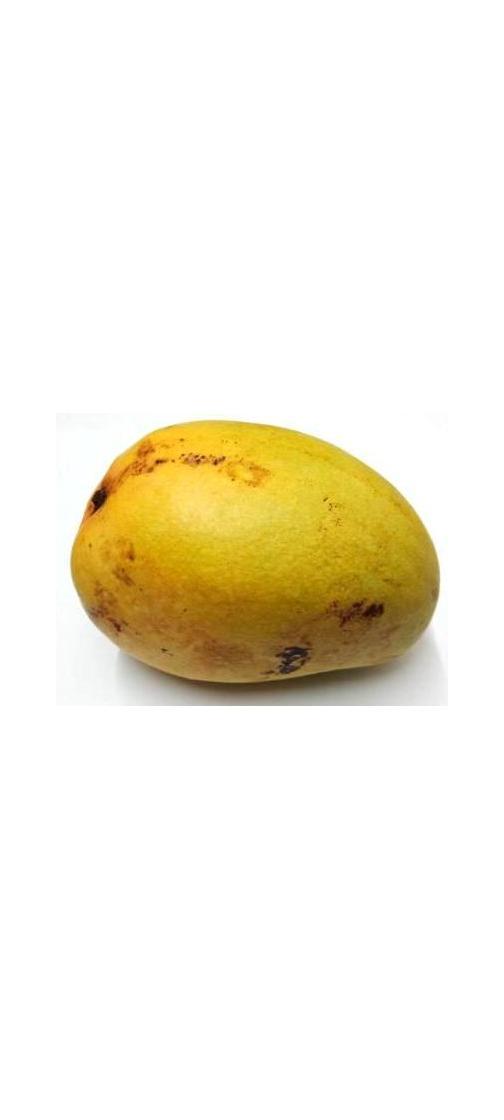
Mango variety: Bari-11